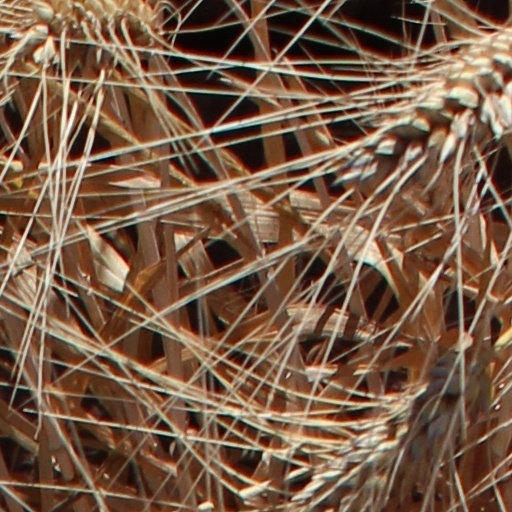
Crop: wheat